Grand Central Terminal

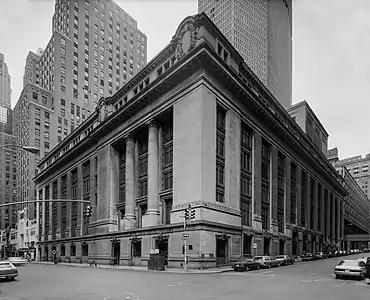
Grand Central Post Office Annex in 1988

The Park Avenue Viaduct is an elevated road that carries Park Avenue around the terminal building and the MetLife Building and through the Helmsley Building—three buildings that lie across the line of the avenue. The viaduct rises from street level on 40th Street south of Grand Central, splits into eastern (northbound) and western (southbound) legs above the terminal building's main entrance, and continues north around the station building, directly above portions of its main level. The legs of the viaduct pass around the MetLife Building, into the Helmsley Building, and return to street level at 46th Street.